Cockade of Italy

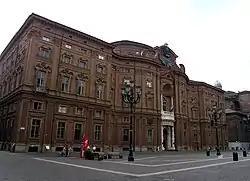
Facade of the National Museum of the Italian Risorgimento in Turin which is the oldest and most important museum dedicated to the Italian unification due to the richness and representativeness of its collections and the only one that officially has the title of "national"

With the fall of Napoleon and the restoration of the absolutist monarchical regimes, the national colours of Italy, and with it the tricolour cockade, went underground, becoming the symbol of the patriotic ferments that began to spread in Italy and the symbol which united all the efforts of the Italian people towards freedom and independence. The social ferments that led to the birth of Italian patriotism originated in the Napoleonic era, during which the ideals of the French Revolution spread, including the concept of self-determination of the people.